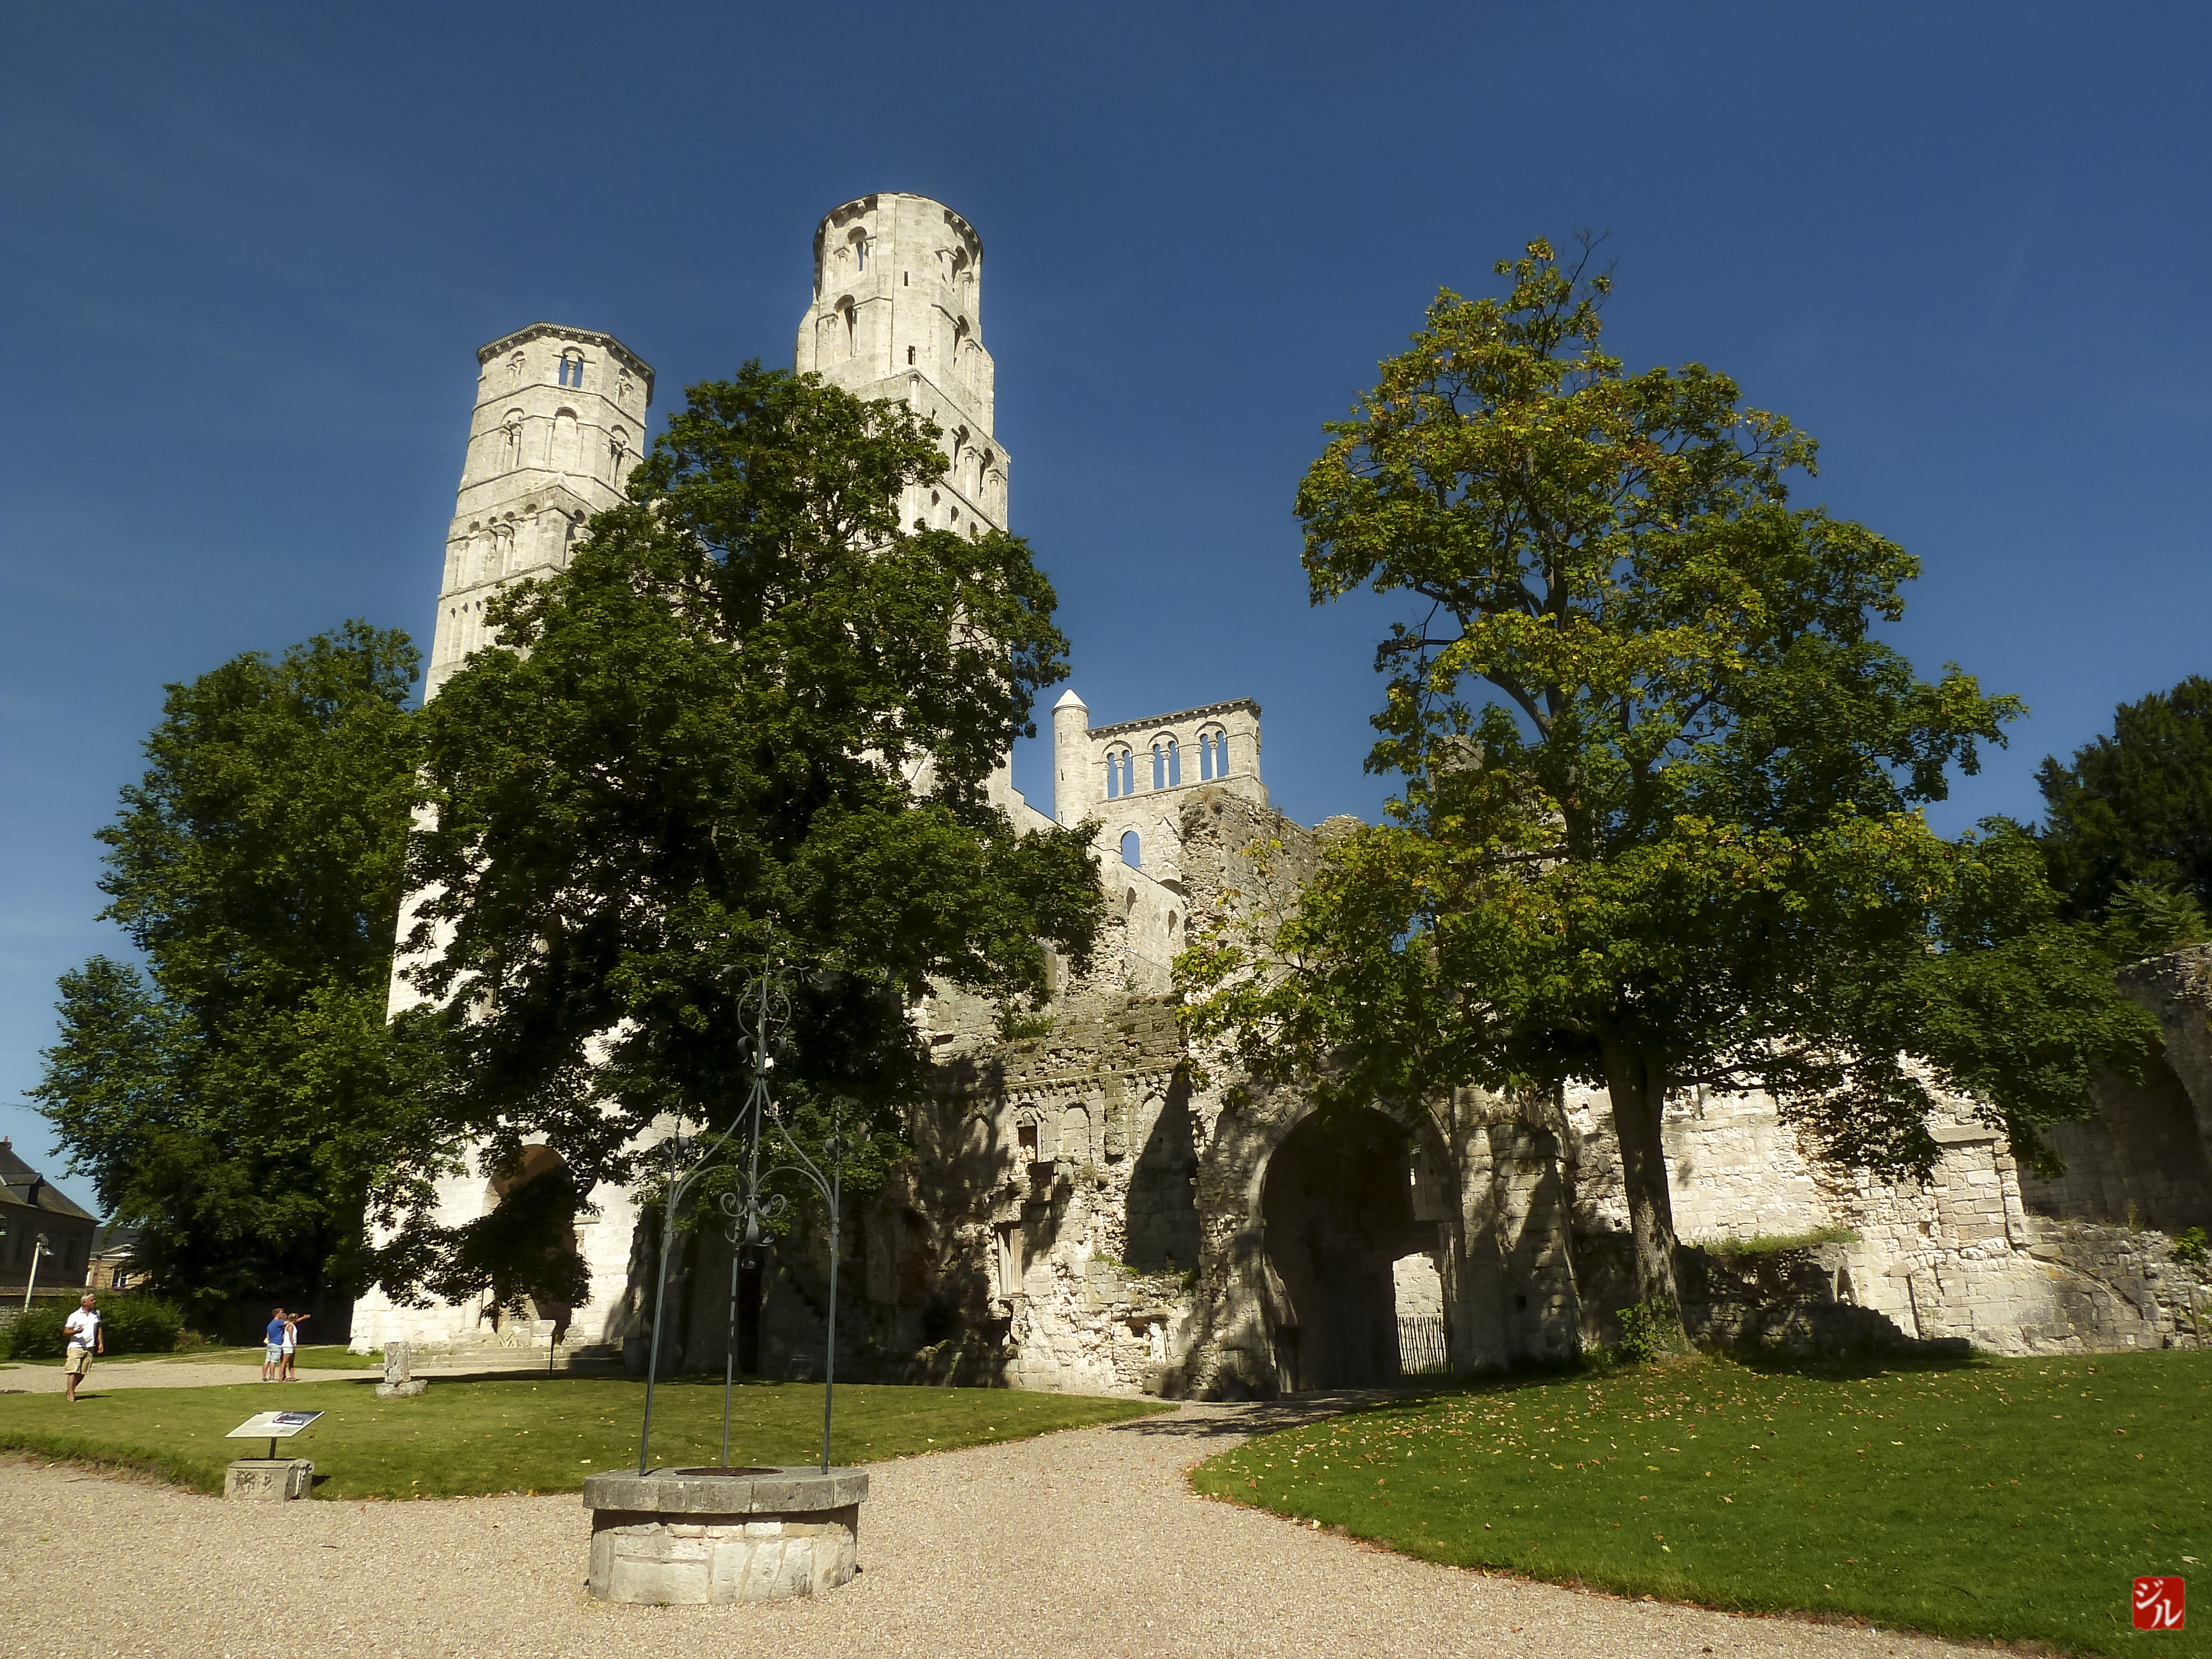
tree, building, chateau, france, castle, landmark, garden, seine, ruins, monastery, estate, ruines, normandie, hautenormandie, boucle, jumi ges, jumi ge, ancient history